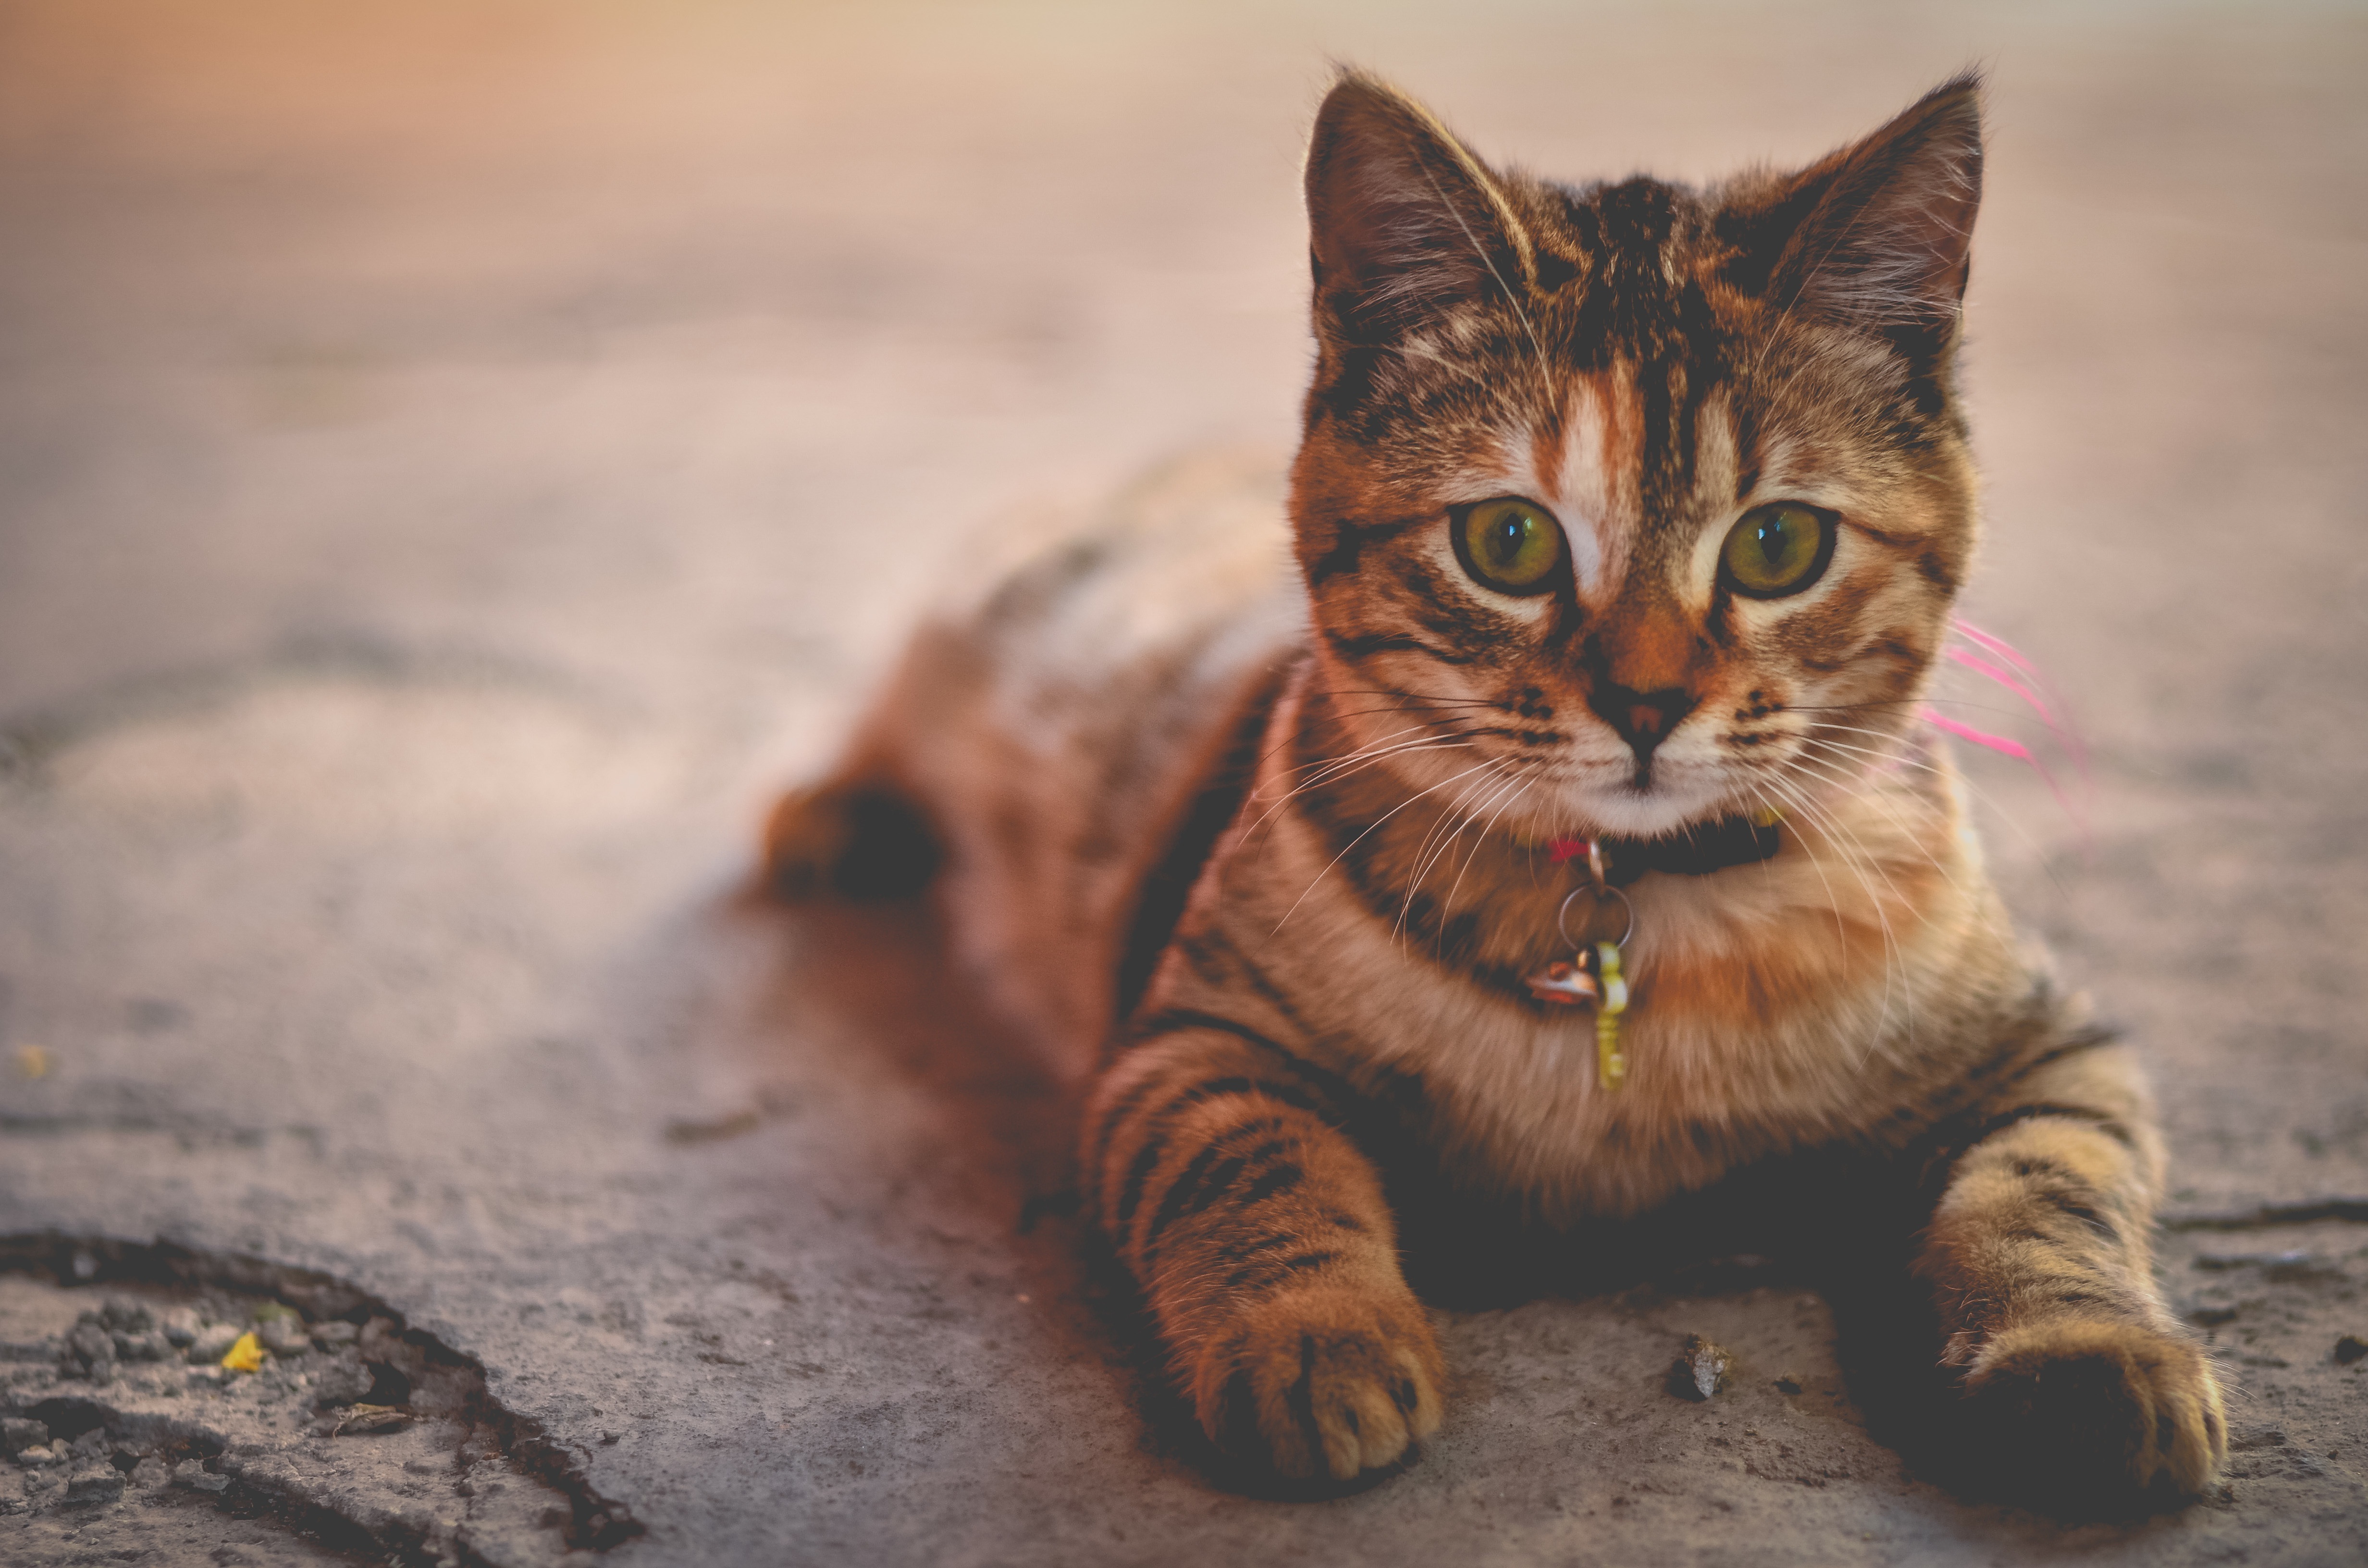
animal, cute, pet, fur, portrait, fluffy, kitten, cat, feline, tabby, mammal, fauna, close up, whiskers, kitty, tiger, furry, vertebrate, domestic, adorable, cute cat, cute animals, tabby cat, bengal, wild cat, small to medium sized cats, cat like mammal